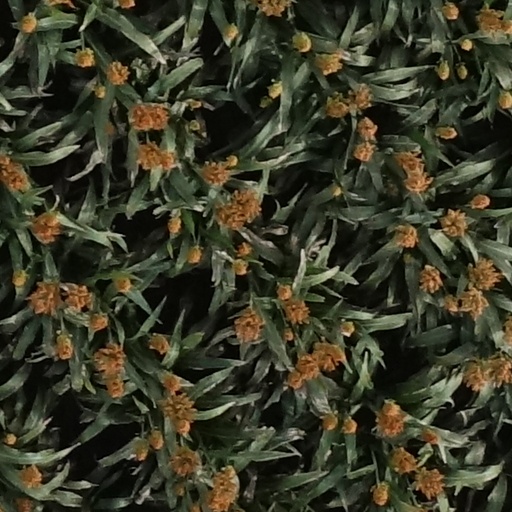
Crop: sorghum